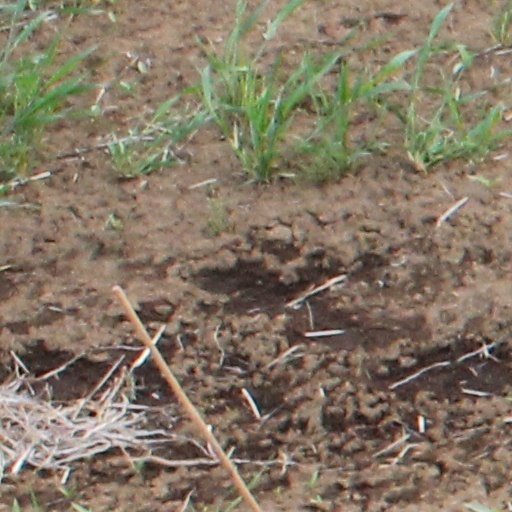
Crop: wheat